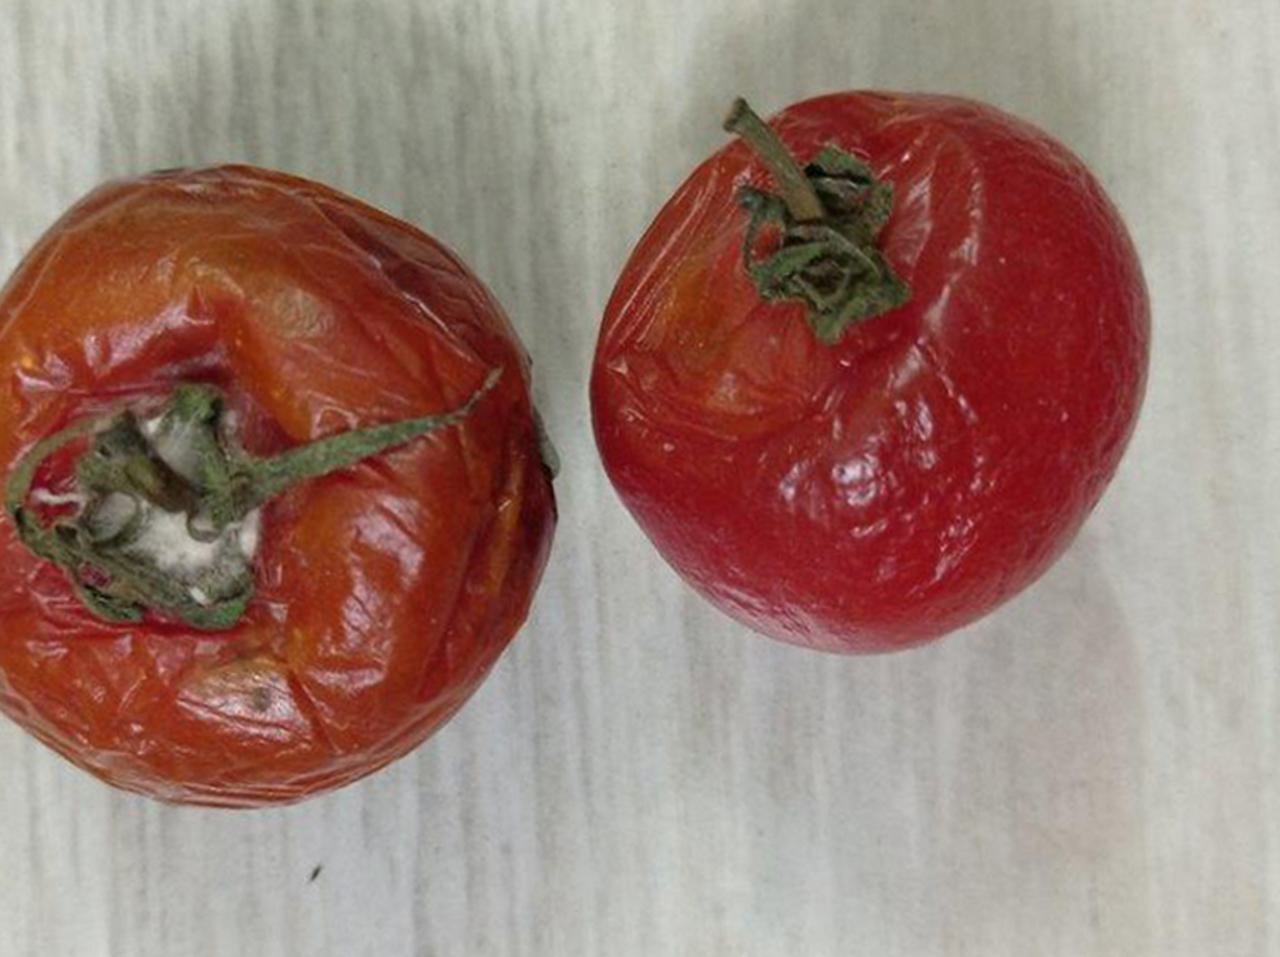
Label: Rotten